Church of St Mary the Virgin, Harlow

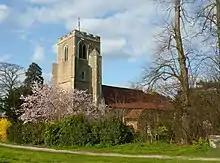
St Mary-at-Latton Church from 1st Avenue

St Mary the Virgin Church (known locally as St Mary-at-Latton Church) is located in Latton, Harlow, Essex, England. It is an Anglican church (Church of England) and is liberal catholic in tradition. The church building is Grade I listed.